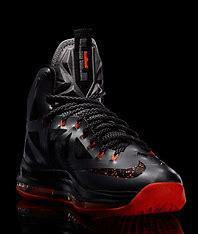
Brand: Nike
Model: Lebron 10